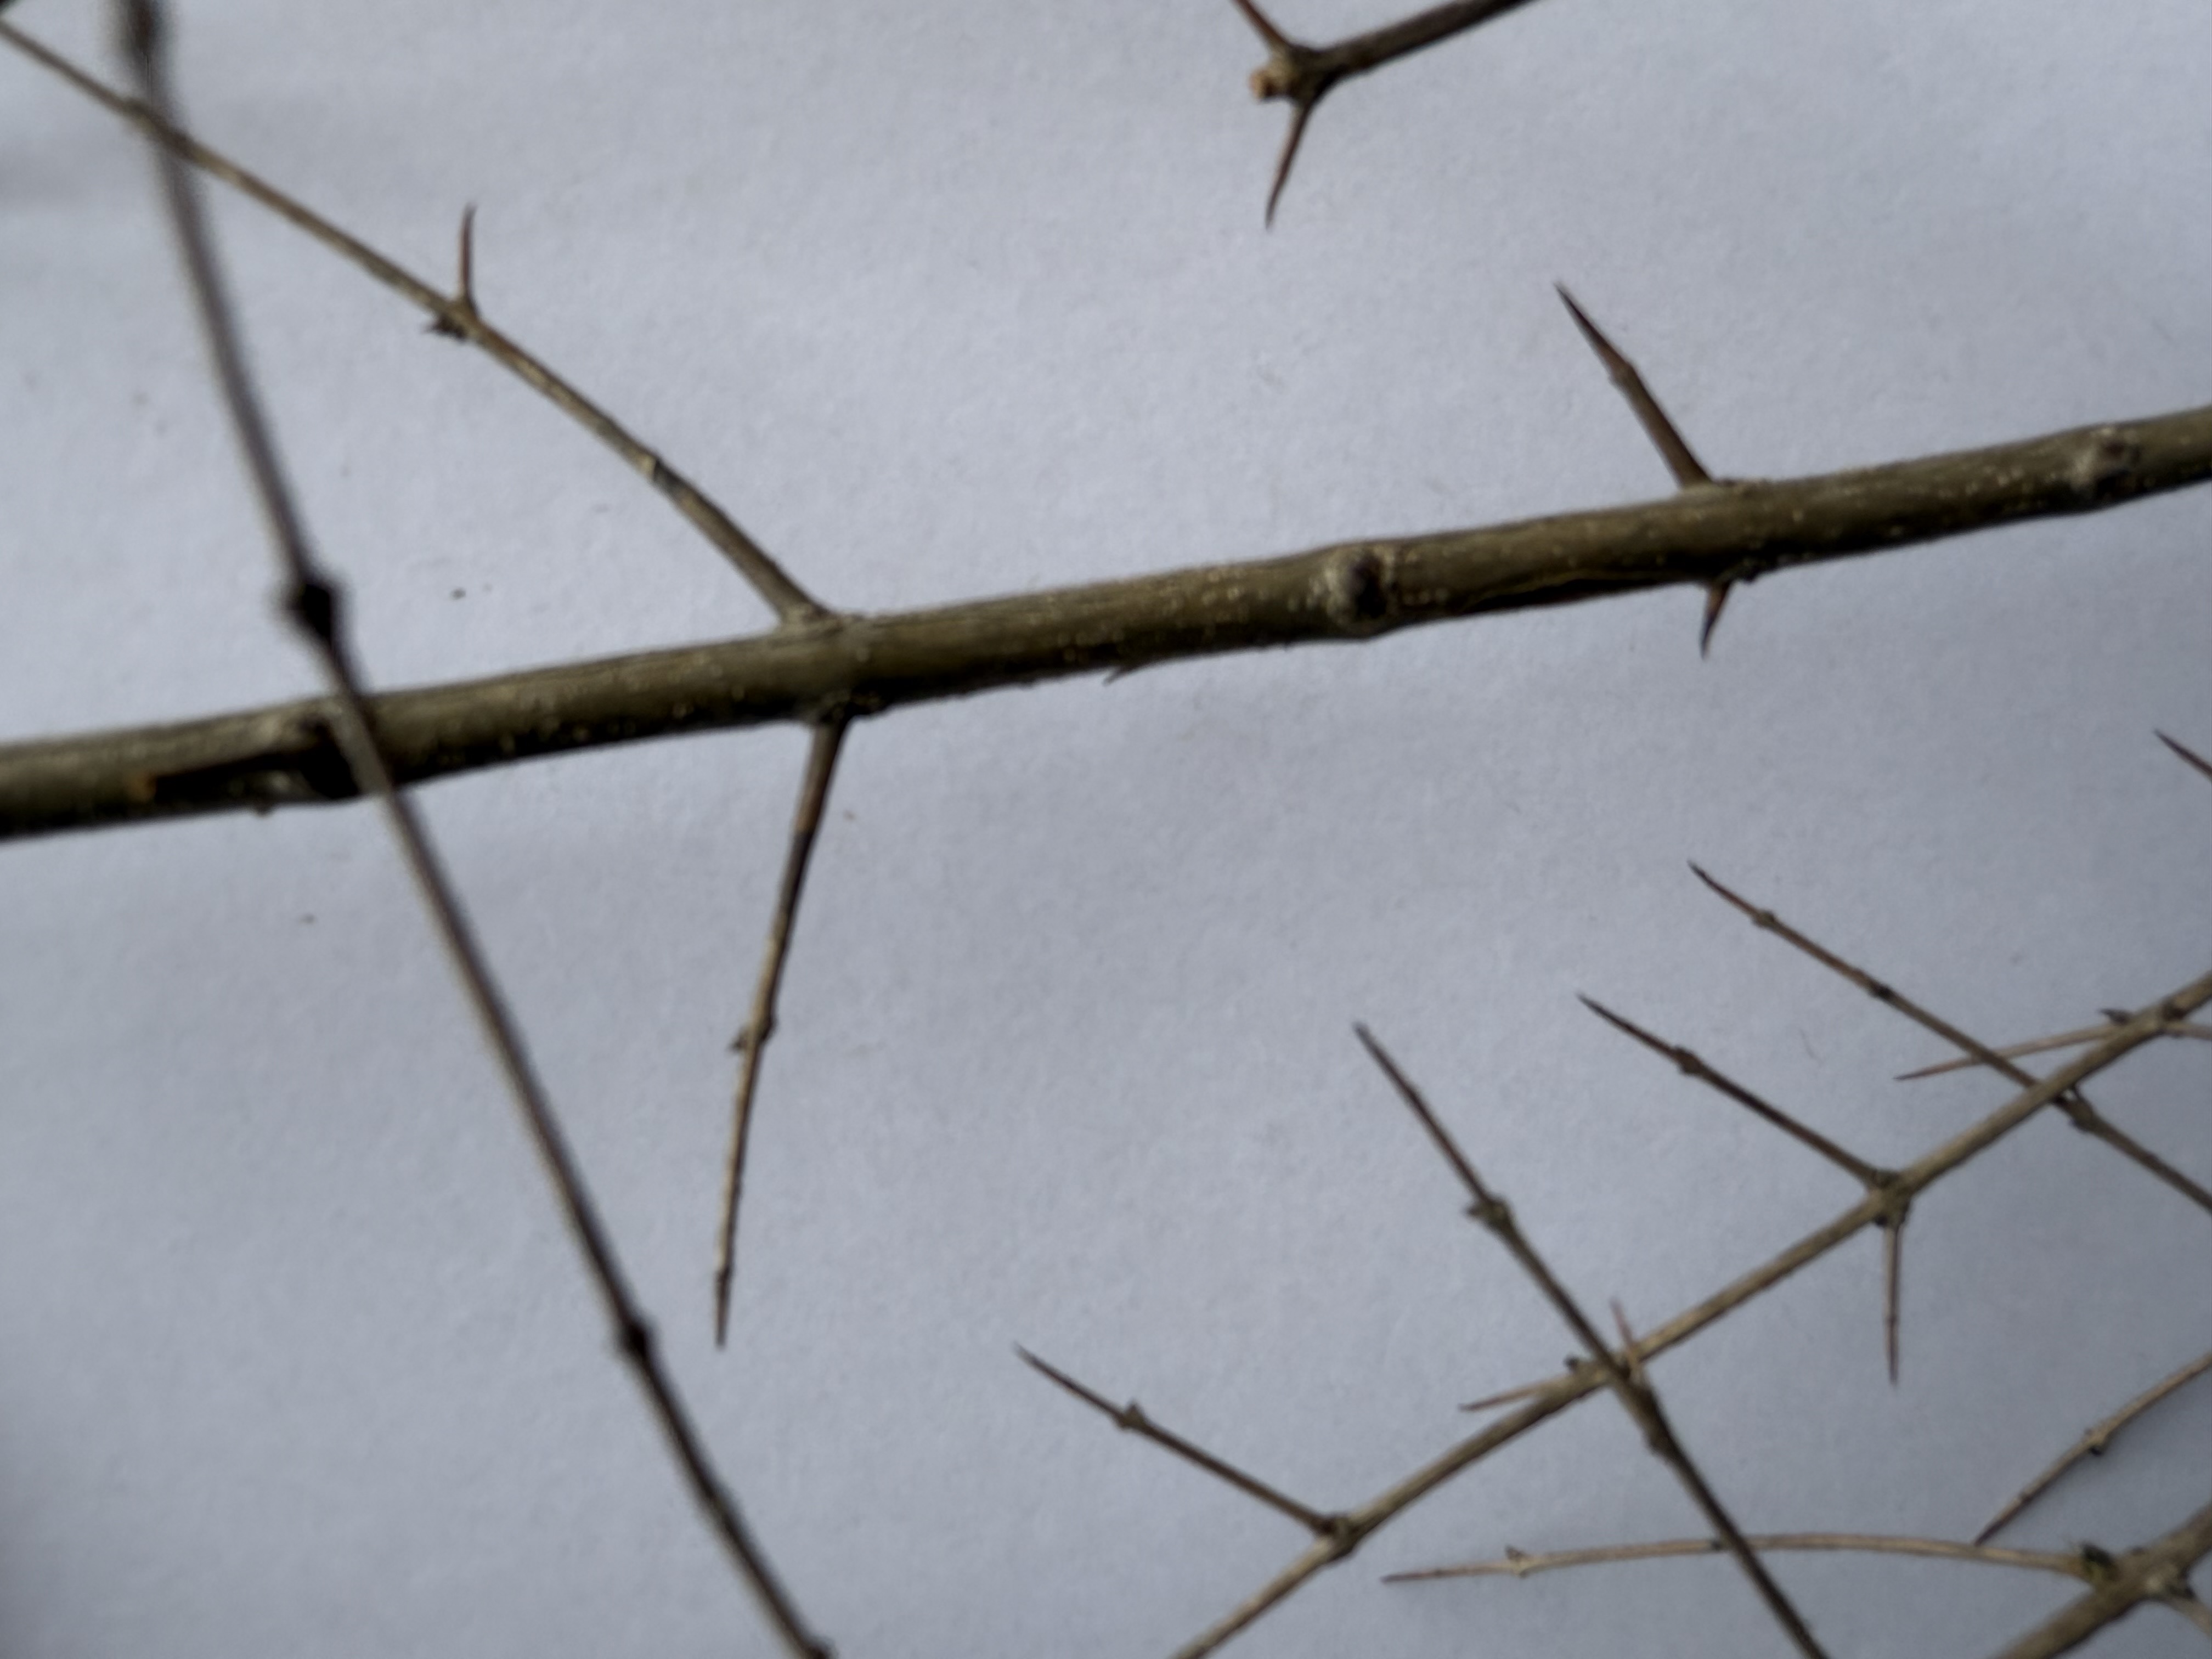
Variety: Pomegranate